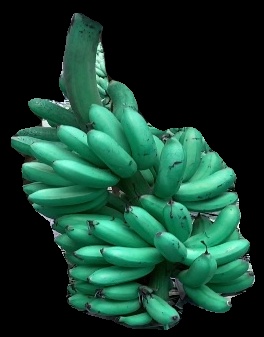
Variety: rasbale
Grade: grade1